Donald Trump filmography

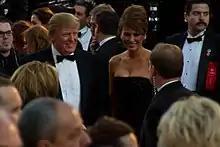
Trump at the 83rd Academy Awards in 2011

Before his first election as president of the United States, Donald Trump had produced and hosted reality TV shows "The Apprentice" and "The Celebrity Apprentice" from 2004 to 2015. He also made dozens of cameo appearances in films, television series, and advertisements since the 1980s. He won the Worst Supporting Actor award at the 11th Golden Raspberry Awards for "Ghosts Can't Do It" in 1990, as well as awards for Worst Actor and Worst Screen Combo at the 39th Golden Raspberry Awards for his roles in the documentary films "Death of a Nation" and "Fahrenheit 11/9" in 2019.